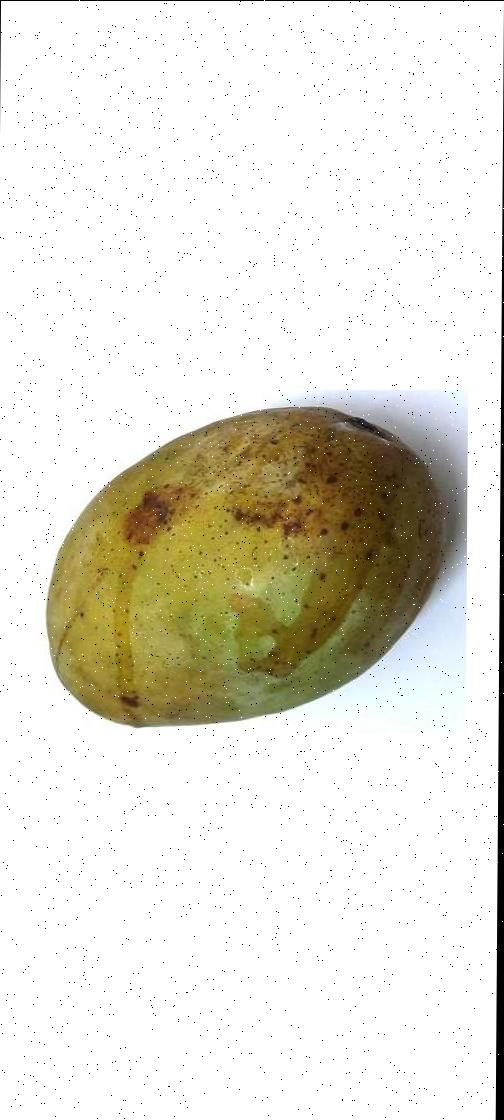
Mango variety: Fazli Classic